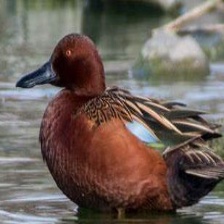
Species: CINNAMON TEAL
Scientific name: ANAS CYANOPTERA
ImageNet parent category: drake